Too Late for Tears

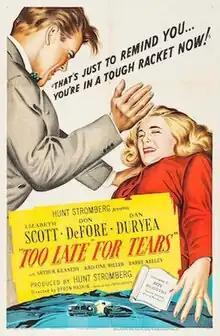
Theatrical release poster

Too Late for Tears is a 1949 American film noir starring Lizabeth Scott, Don DeFore, and Dan Duryea. Directed by Byron Haskin, its plot follows a ruthless woman who resorts to multiple murders in an attempt to retain a suitcase containing US$60,000 ($ in ) that does not belong to her. The screenplay was written by Roy Huggins, developed from a serial he wrote for "The Saturday Evening Post". Arthur Kennedy, Kristine Miller, and Barry Kelley appear in support.